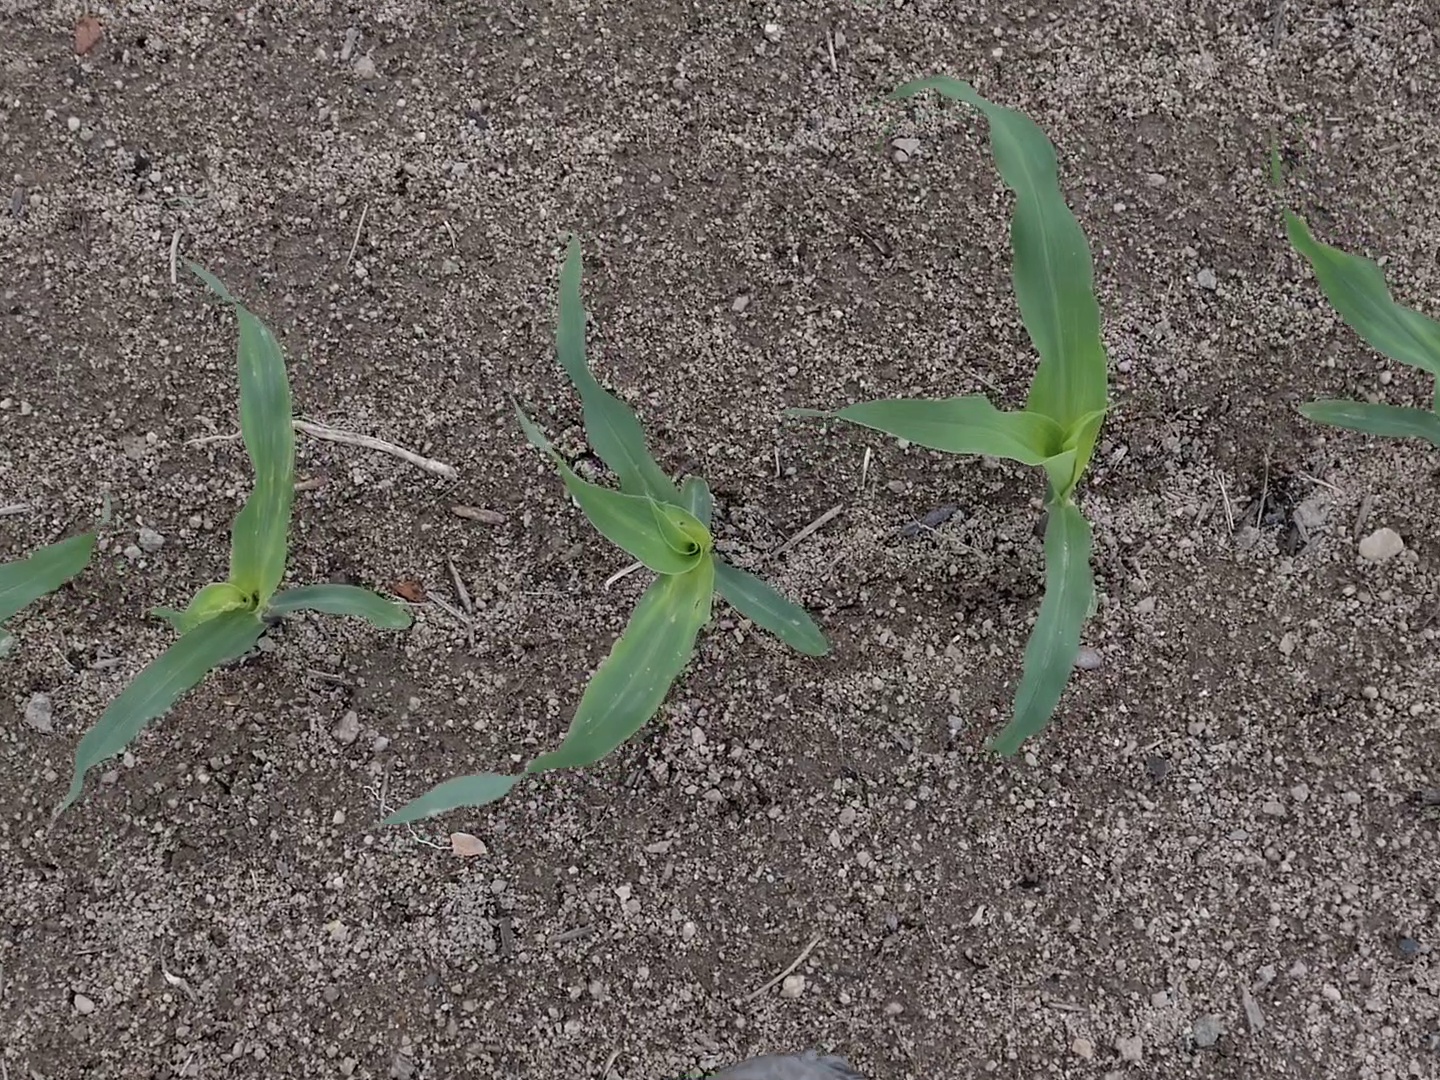
Crop: maize
Objects: maize, maize, maize, stem_maize, stem_maize, stem_maize, maize